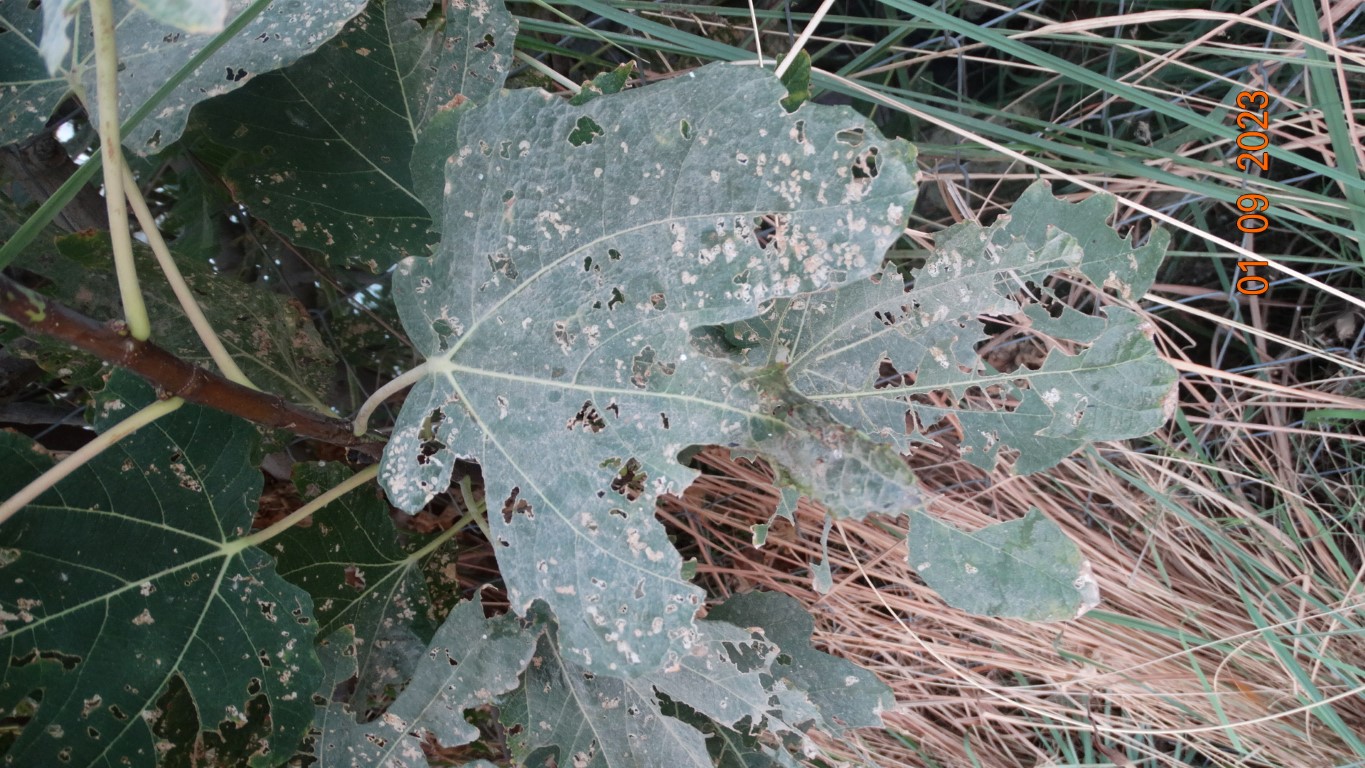
Label: infected